Mortality rate

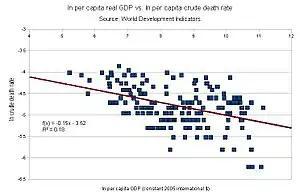
Scatter plot of the natural logarithm (ln) of the crude death rate against the natural log of per capita GDP. The slope of the trend line is the elasticity of the crude death rate with respect to per capita income. It indicates that as of the date of the basis data set, an increase in per capita income tends to be associated with a decrease in the crude death rate. Source: World Development Indicators.

According to Jean Ziegler (the United Nations Special Rapporteur on the Right to Food for 2000 to March 2008), mortality due to malnutrition accounted for 58% of the total mortality in 2006: "In the world, approximately 62 million people, all causes of death combined, die each year. In 2006, more than 36 million died of hunger or diseases due to deficiencies in micronutrients".